Audi Field

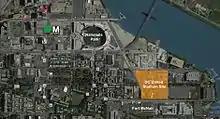
Proposed location relative to Nationals Park and Navy Yard–Ballpark Station

In January 2011, the Web site Greater Greater Washington reported that the club was looking into building a stadium in the Buzzard Point neighborhood in the city. The project involved land owned by the Akridge Development Co. only a few blocks from Nationals Park. By May, according to "The Washington Post", the team was also considering a stadium at a site near the Capital City Market (now known as Union Market) and the Westport neighborhood of Baltimore.